Mexico City

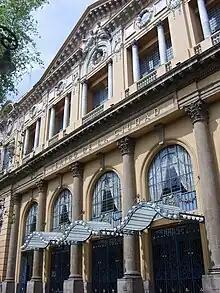
The City Theatre built in 1918

During the 19th century, an important producer of art was the Academia de San Carlos (San Carlos Art Academy), founded during colonial times, and which later became the Escuela Nacional de Artes Plásticas (the National School of Arts) including painting, sculpture and graphic design, one of UNAM's art schools. Many of the works produced by the students and faculty of that time are now displayed in the Museo Nacional de San Carlos (National Museum of San Carlos). One of the students, José María Velasco, is considered one of the greatest Mexican landscape painters of the 19th century. Porfirio Díaz's regime sponsored arts, especially those that followed the French school. Popular arts in the form of cartoons and illustrations flourished, e.g. those of José Guadalupe Posada and Manuel Manilla. The permanent collection of the San Carlos Museum also includes paintings by European masters such as Rembrandt, Velázquez, Murillo, and Rubens.